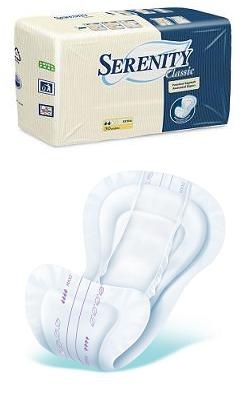
PANNOLONE PER INCONTINENZA SERENITY SAGOMATO MAXI IN TESSUTO NON TESSUTO 30 PEZZI
Serenity Classic PANNOLONE SAGOMATO MAXI Indicazioni: persone deambulanti e non, soggette a incontinenza urinaria e/o fecale. Posologia e Modalità d'uso: i pannoloni sagomati devono essere indossati in abbinamento alle apposite mutandine elastiche riutilizzabili. vanno indossati con le pratiche mutandine a rete. Caratteristiche: forma anatomica offre ottima vestibilità e libertà di movimento garantendo un elevato grado di comfort e sicurezza. Lo speciale corpo assorbente assicura una veloce acquisizione dei liquidi mentre la particolare struttura del prodotto, grazie anche alle barriere laterali, consente un’elevata protezione. Formato: 30 pezzi. Cod. 00371953000
Brand: SERENITY SpA
Category: Health & Beauty > Health Care > Incontinence Aids > Adult Diapers